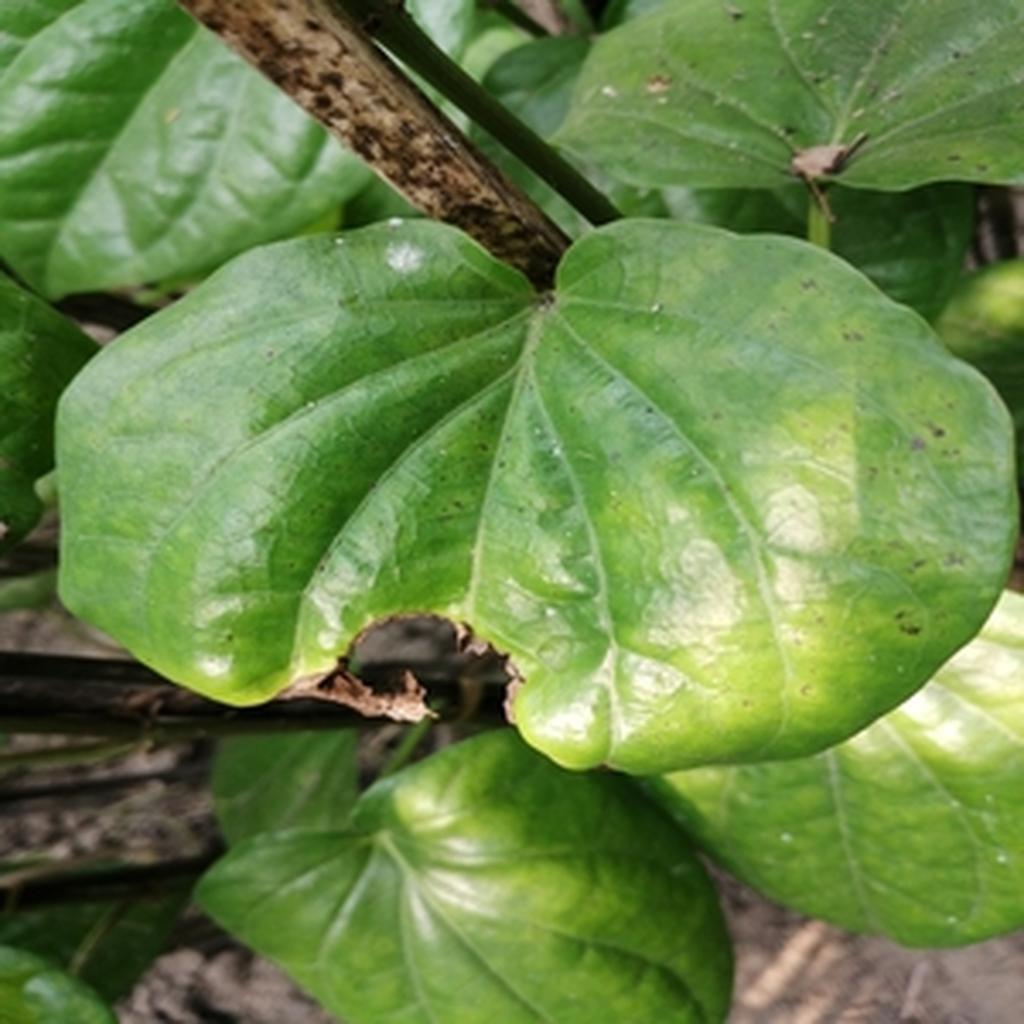
Label: Leaf_Rot